Owen Kelly

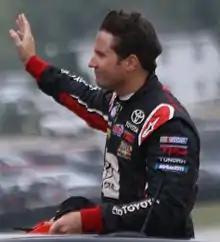
Kelly at Road America in 2016

Owen John Kelly (born 12 March 1977) is an Australian professional racing driver. Son of Chas Kelly, he has competed over the course of his career in V8 Supercars and NASCAR among other series.